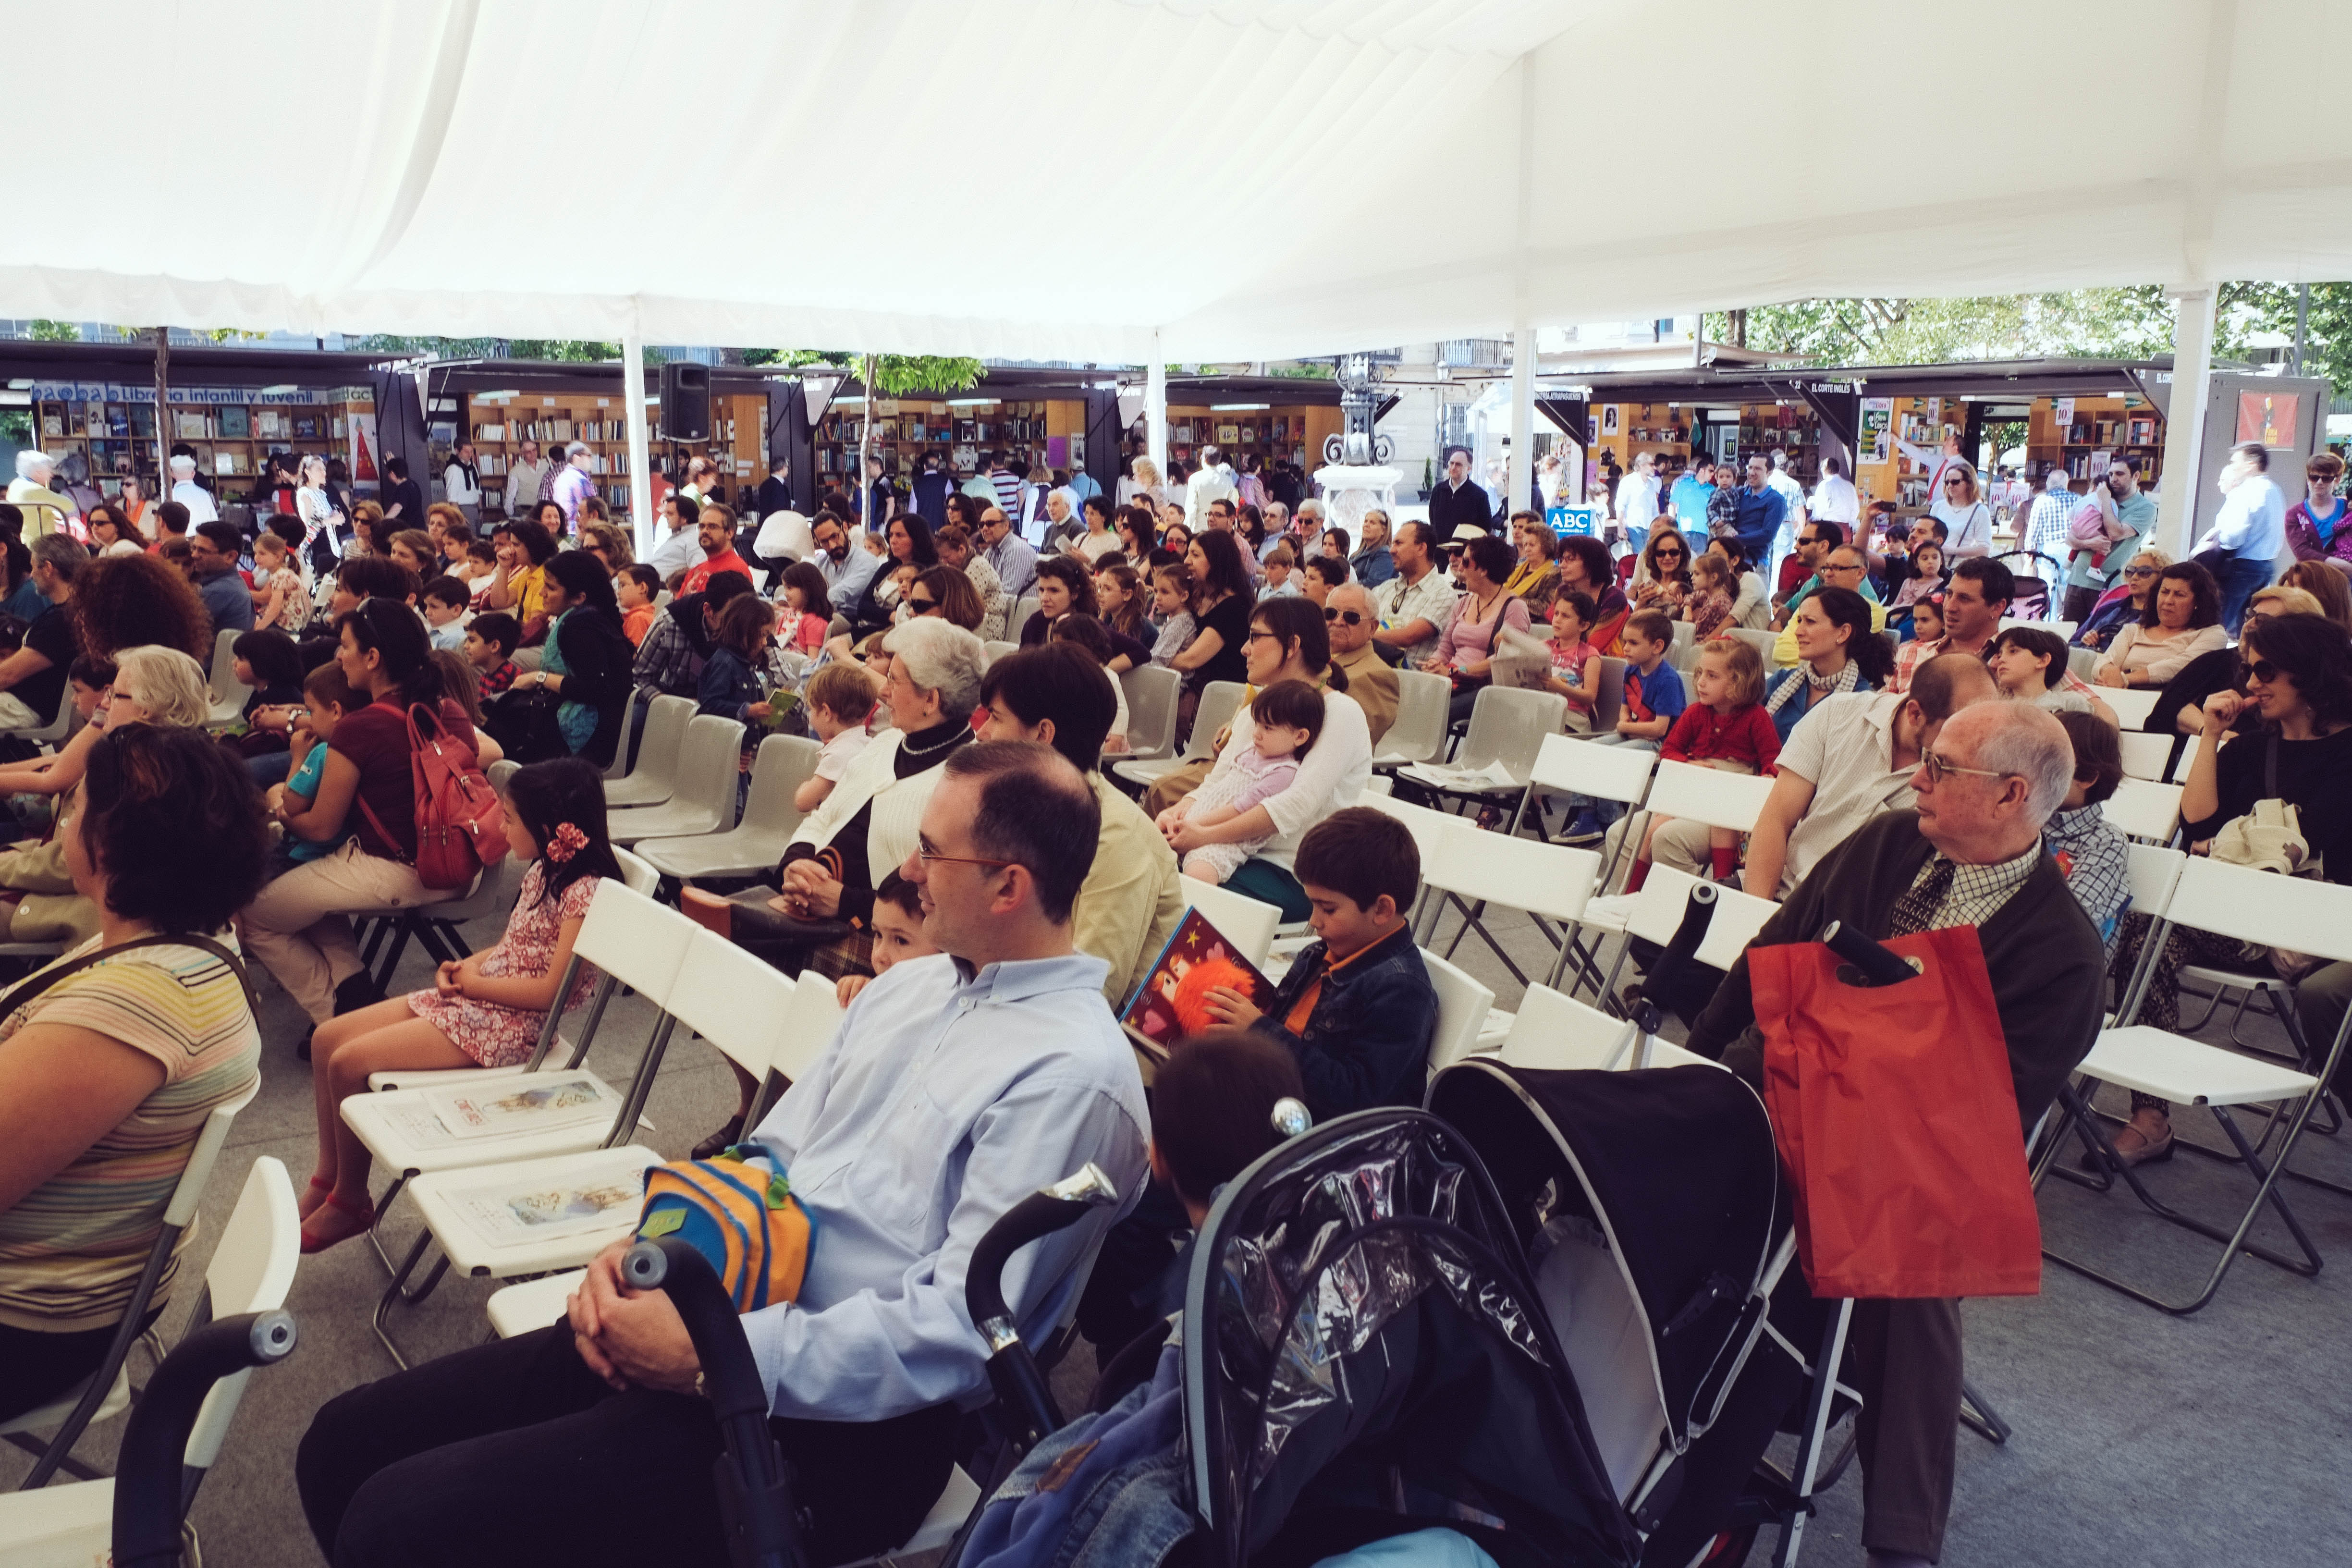
people, street, urban, crowd, audience, meal, community, sevilla, andalusia, convention